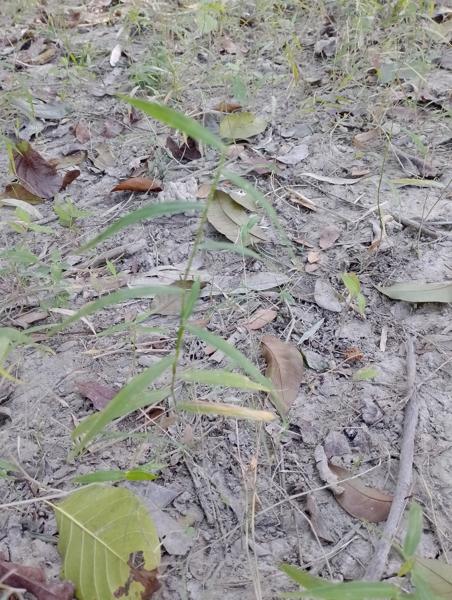
Weed species: Panicum repens